Mercedes-Benz W201

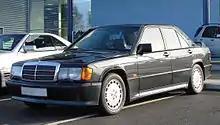
1990 Mercedes-Benz 190E 2.5-16V (UK)

An enlarged 2.5 L engine replaced the 2.3 L in 1988. It offered double-row timing chains to fix the easily snapping single chains on early 2.3 engines, and increased peak output by with a slight increase in torque. For the European market, the car delivered up to without a catalytic converter (but prepared for retrofitting one, called "RÜF"). Catalytic converter cars equipped with the 2.5-litre 16V engine generated a slightly reduced power output of . Cosworth also list the project code "WAB" for the development of the 2.5-16-valve head just as they do for the 2.3-16-valve head.